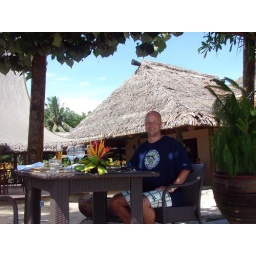
best table in the house